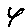
Label: 4